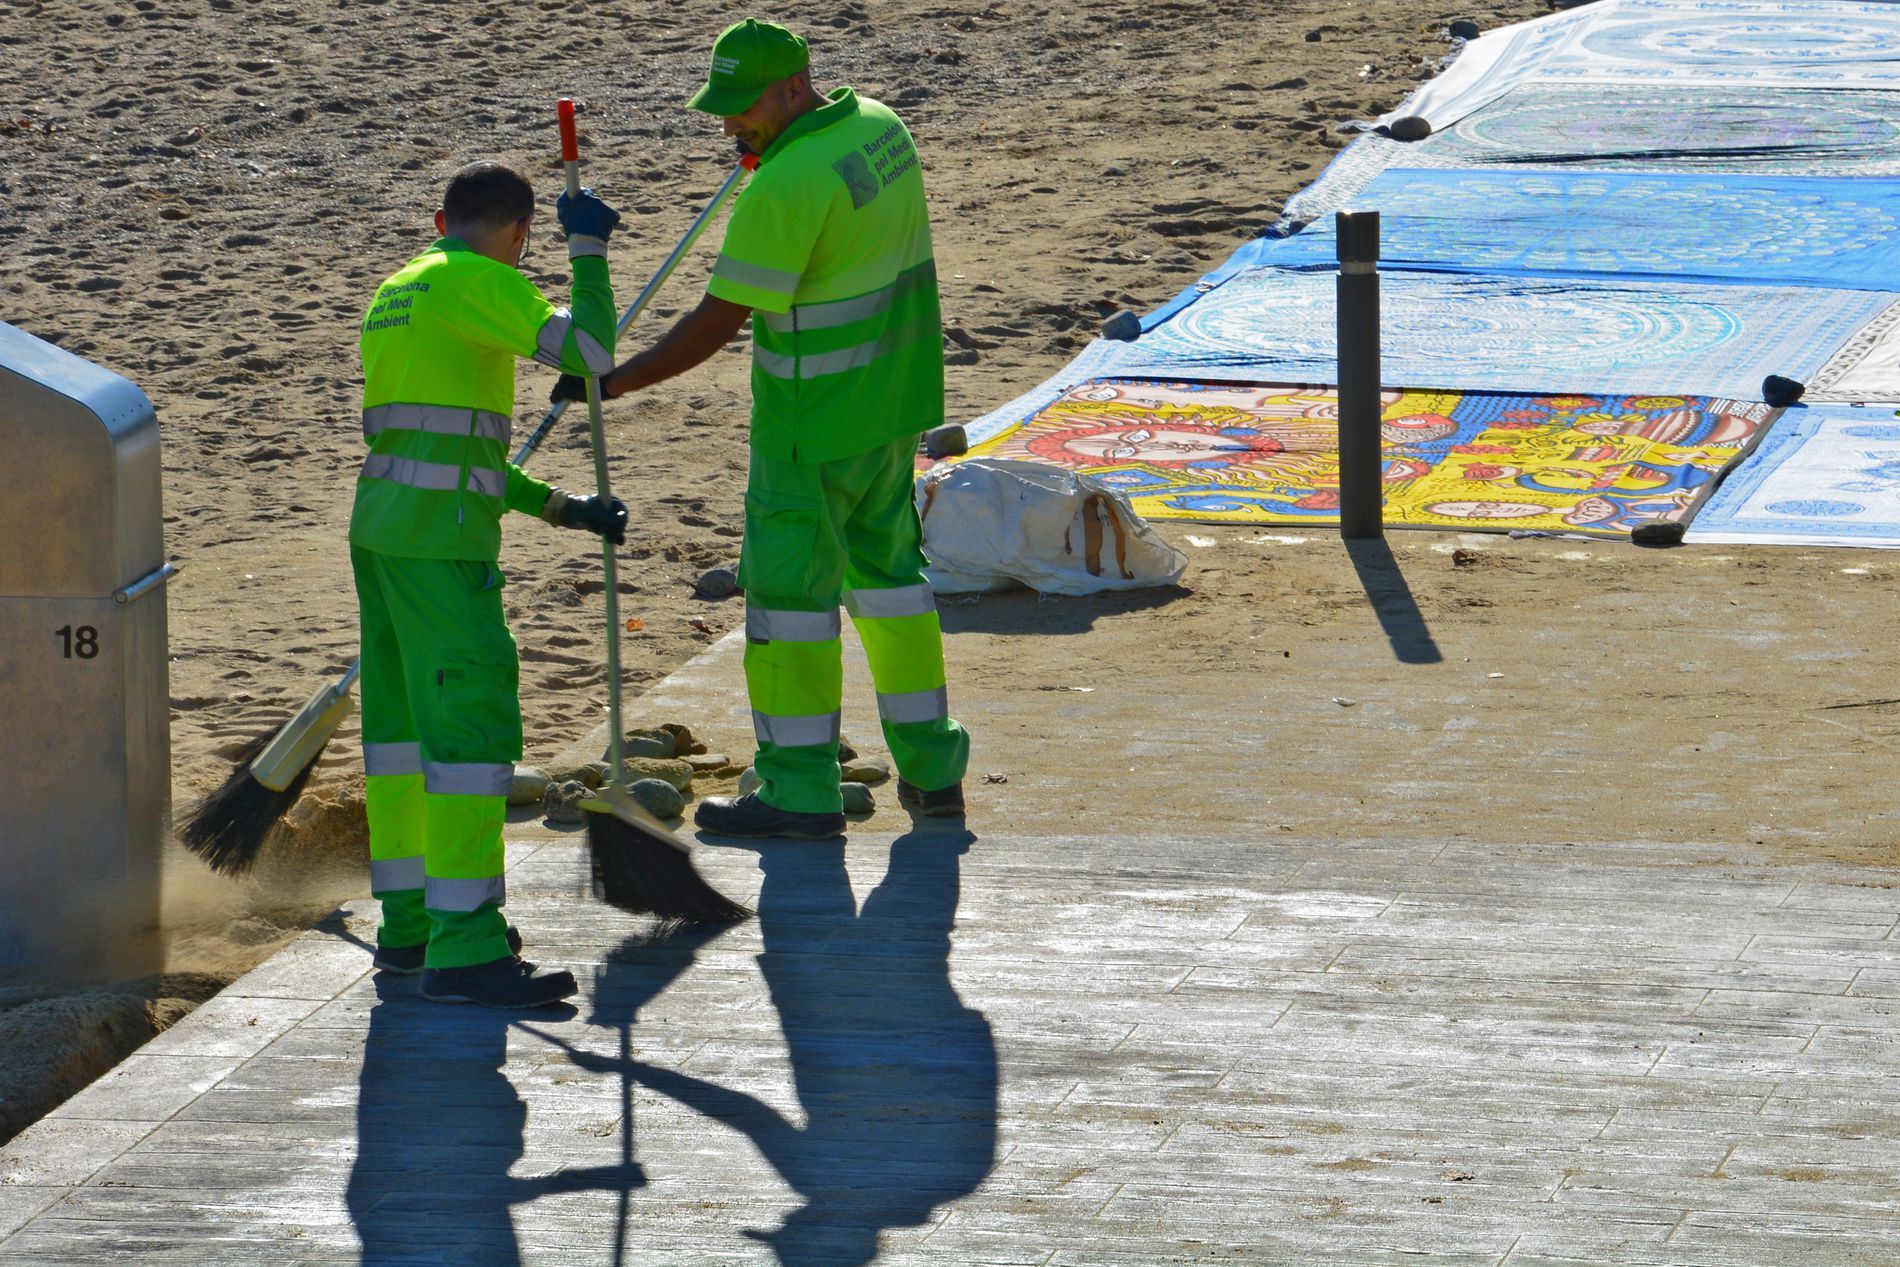
Sweeping Under the Sun.
An image of two workers cleaning a sandy pavement under the sun with beautifully decorated rugs in the right corner.
A landscape picture taken from a slightly high angle featuring a mix of muted and vibrant tones. It showcases workers in their environment toiling on a sandy pavement under strong sunlight, creating a hardworking atmosphere.
Labels: Person, Worker, Clothing, Glove, Adult, Male, Man, Path, Hardhat, Helmet, Cleaning, Footwear, Shoe, Water, Waterfront, Sidewalk, Pants, Hat, Workers, Decorative rugs, Sandy public area, Sand, Pavement
Camera: NIKON CORPORATION NIKON D5200
Lens: 18.0-105.0 mm f/3.5-5.6, AF-S DX VR Zoom-Nikkor 18-105mm f/3.5-5.6G ED
Aperture: F11
Exposure: 1/180 sec
ISO: 100
Focal length: 85.0 mm